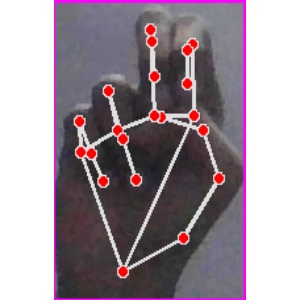
अक्षर: ह